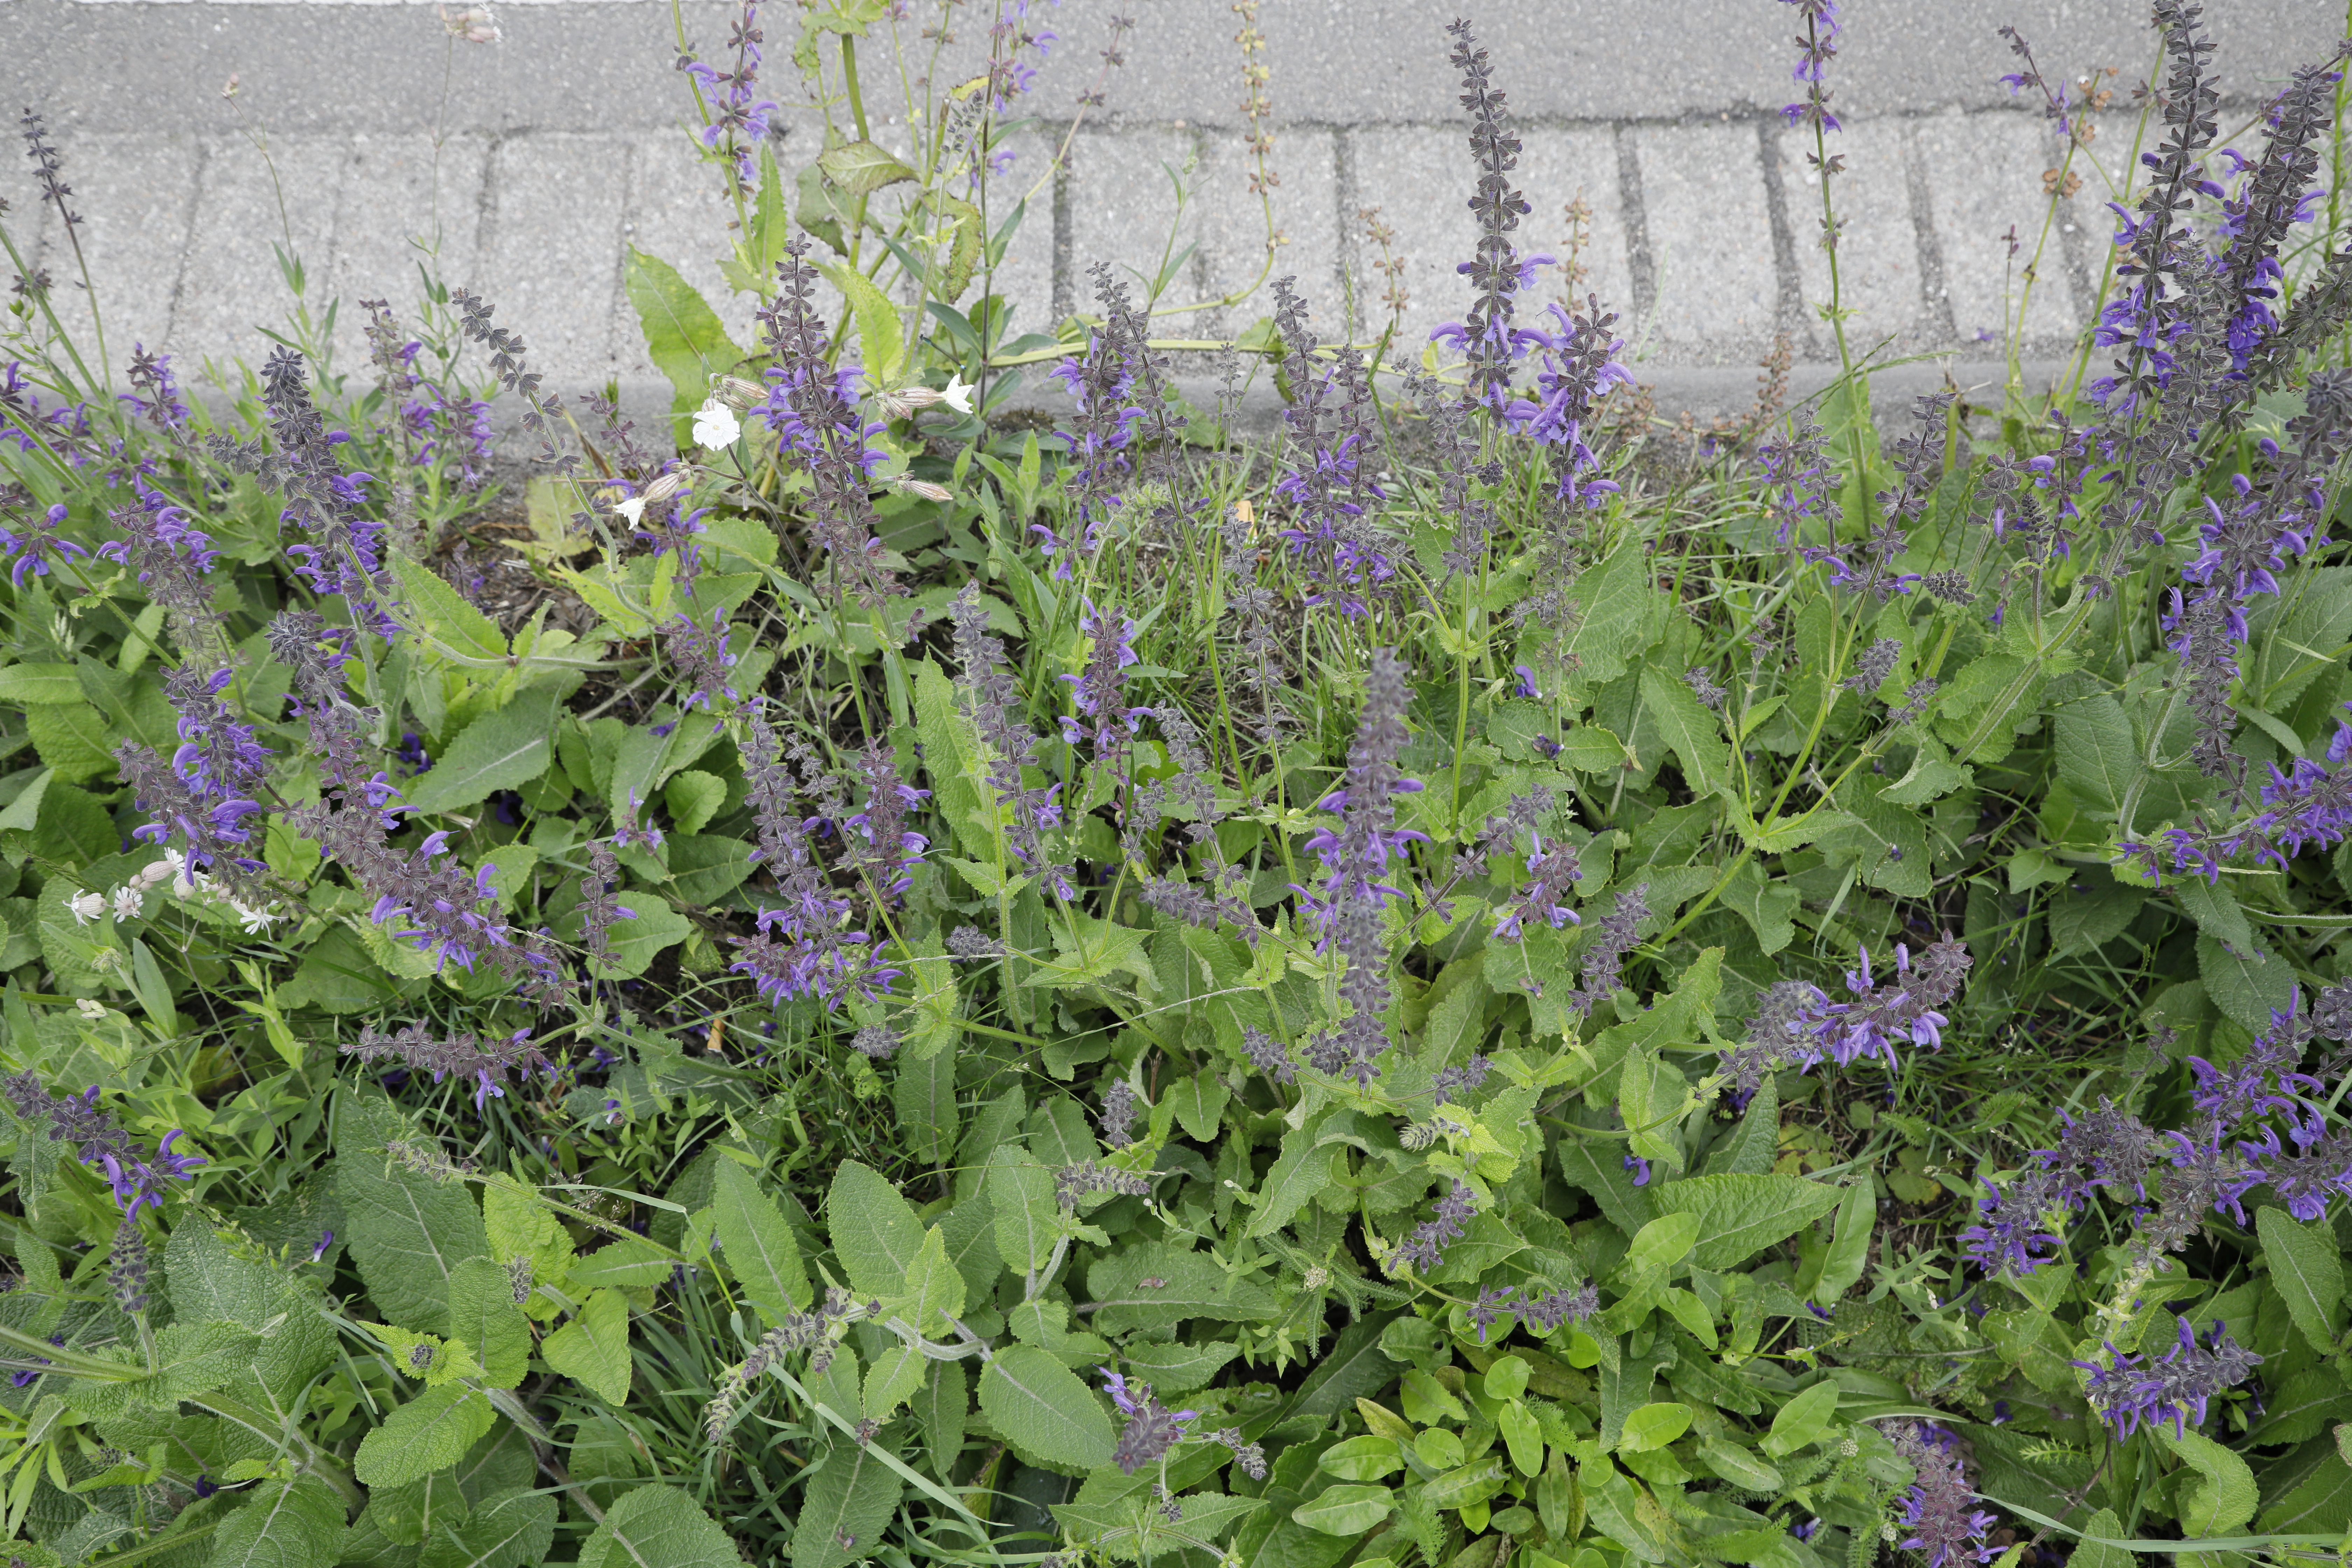
Plant species: Silene latifolia, Silene vulgaris, Salvia pratensis